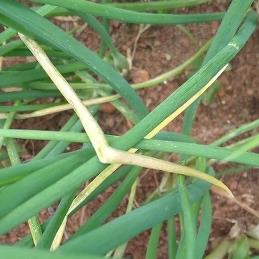
Crop: Onion
Condition: fusarium-d